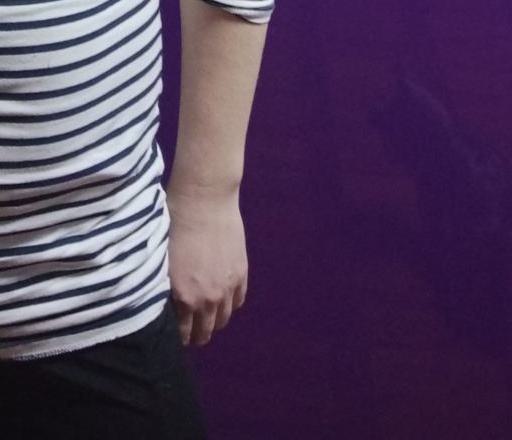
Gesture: no_gesture